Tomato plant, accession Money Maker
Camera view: vertical (180 deg); turntable rotation: 330 degrees
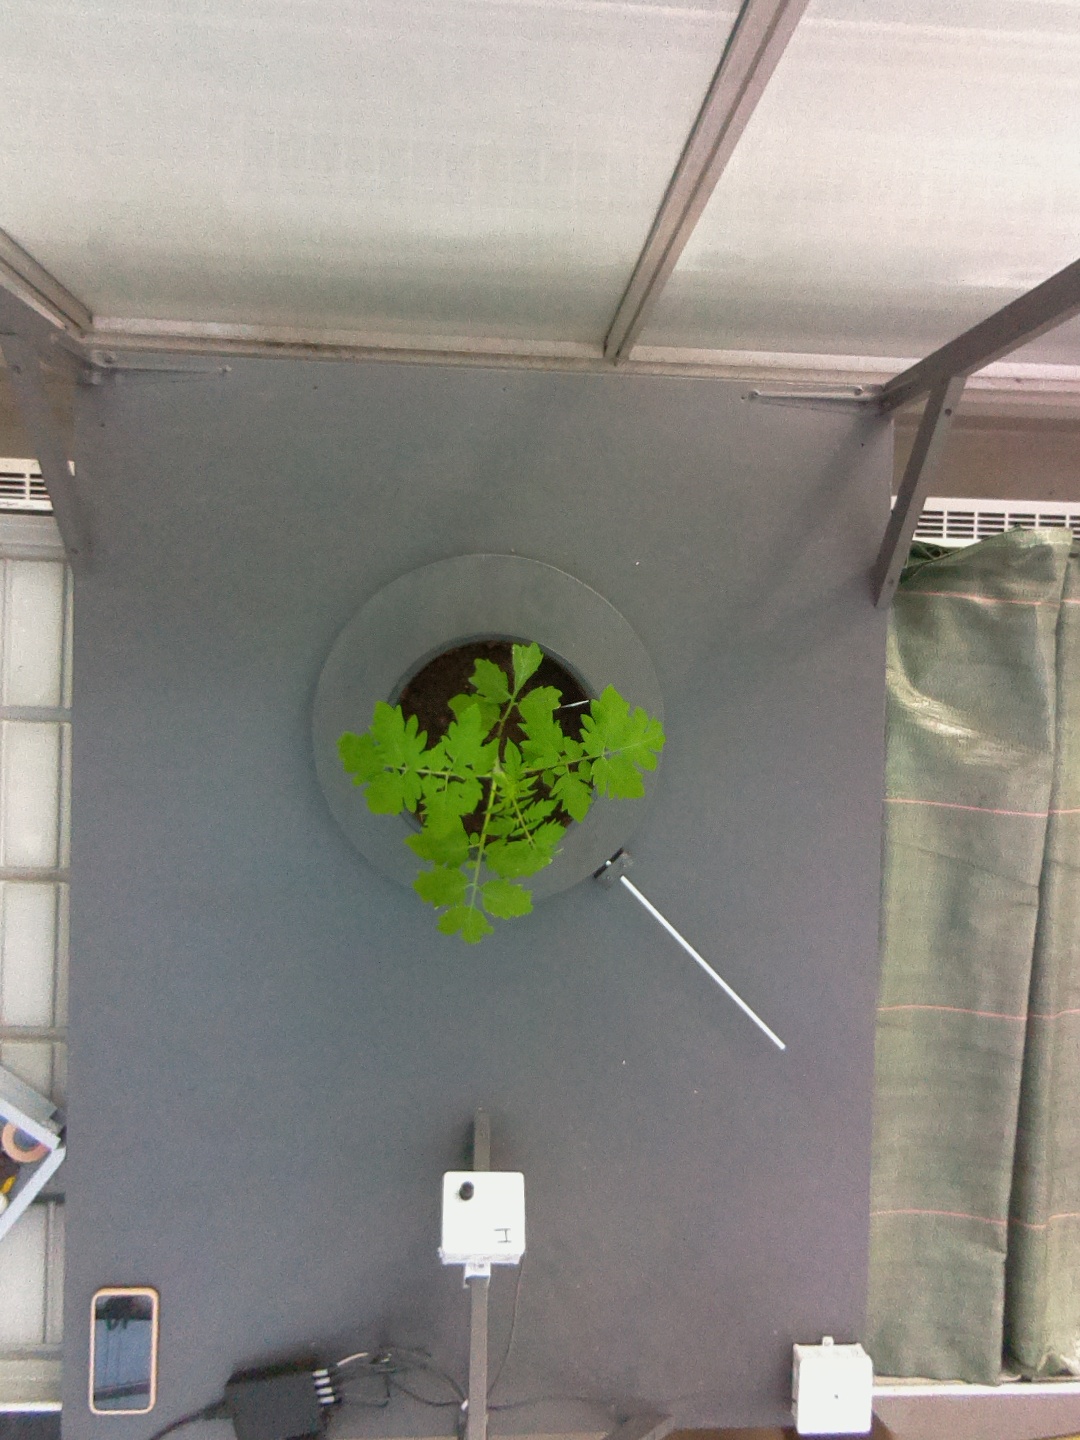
BBCH growth stage 13: 6 of true leaves visible